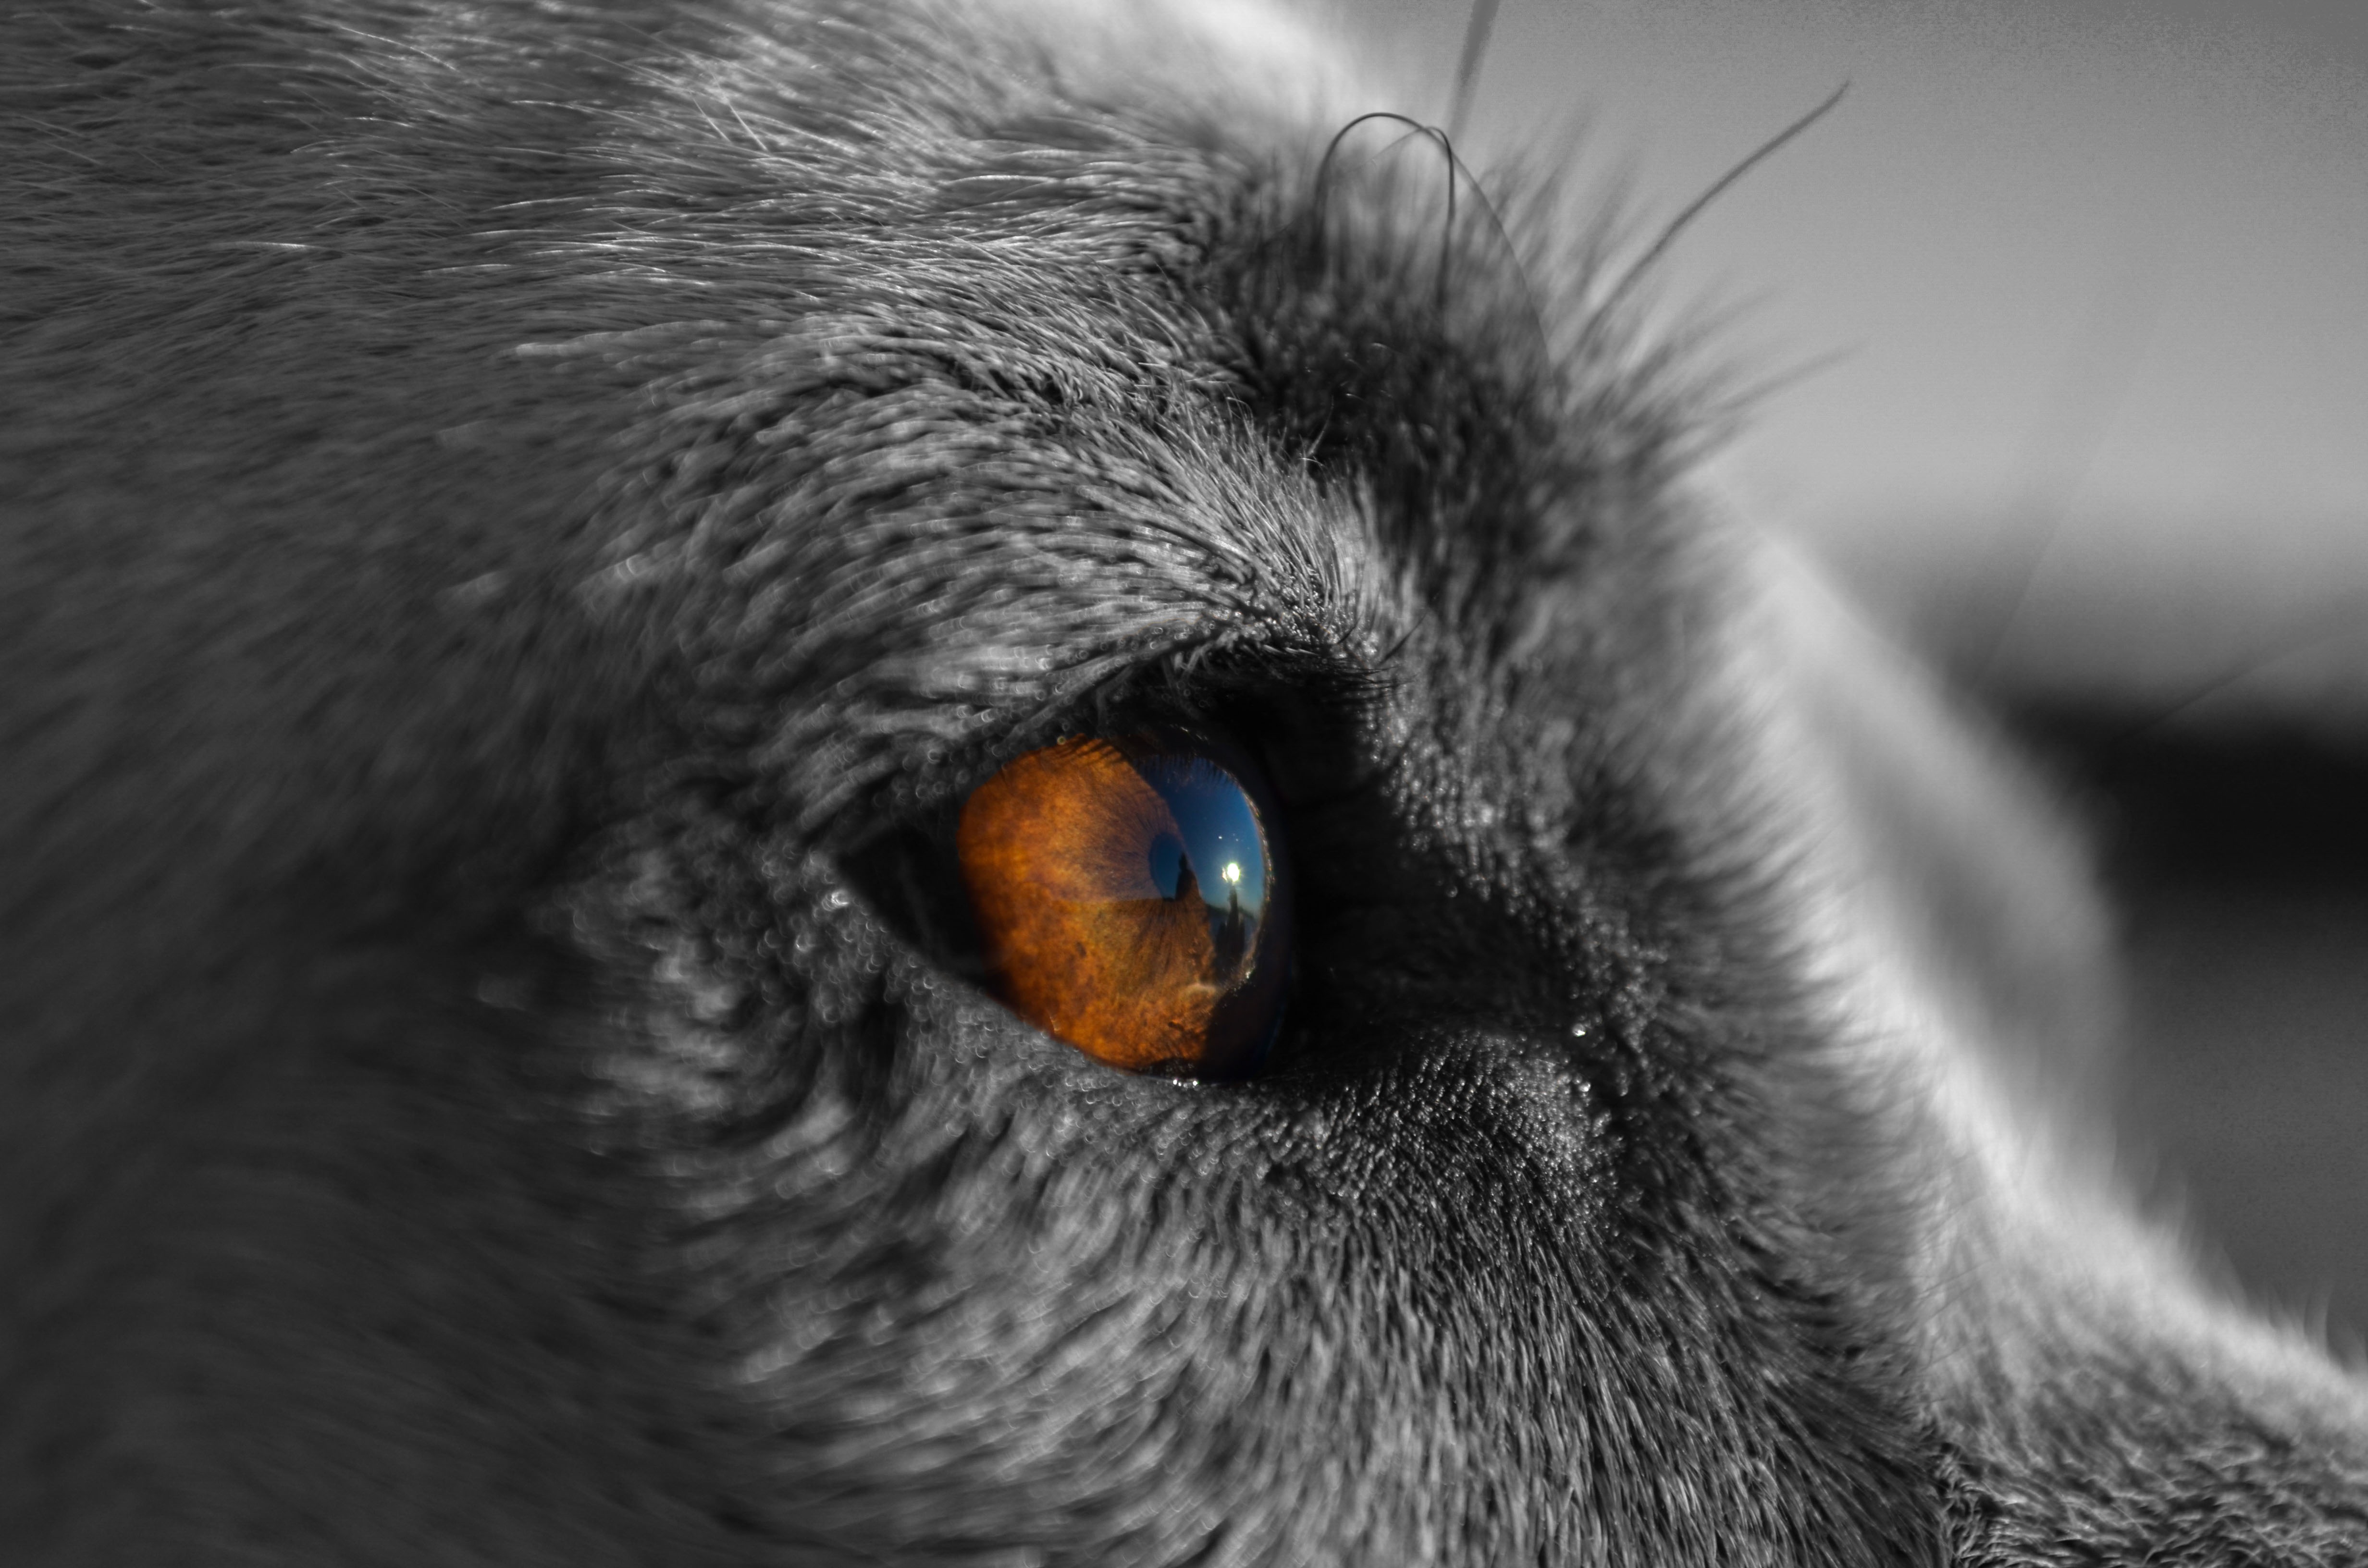
black and white, photography, dog, animal, canine, pet, beak, cat, drive, mammal, black, monochrome, fauna, close up, human body, nose, eyes, whiskers, snout, eye, vertebrate, passion, organ, prey, instinct, macro photography, loyalty, monochrome photography